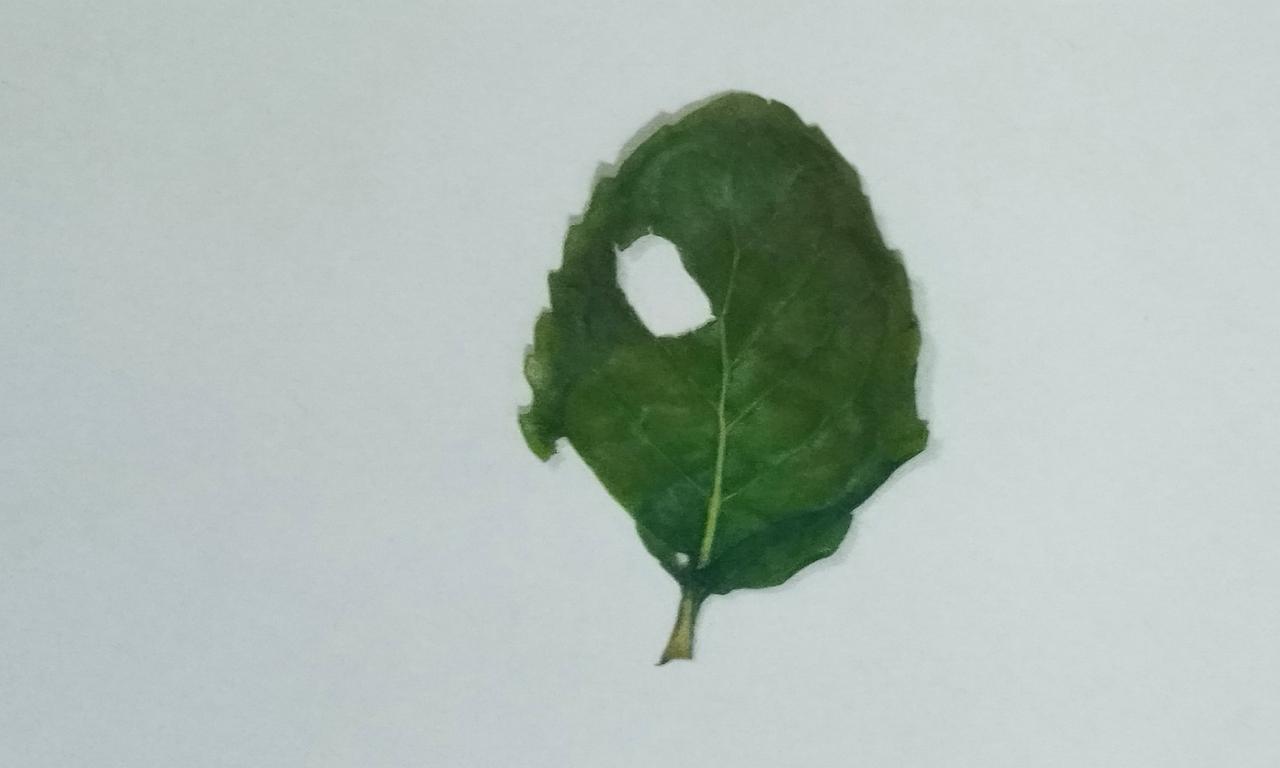
Label: Dried